Lissajous-toric knot

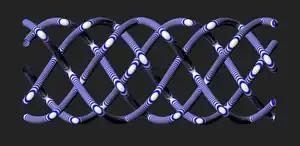
Lissajous-toric knot with parameters 5, 6 and 22 in braid form (with z-axis in horizontal direction)

In knot theory, a Lissajous-toric knot is a knot defined by parametric equations of the form: